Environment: real
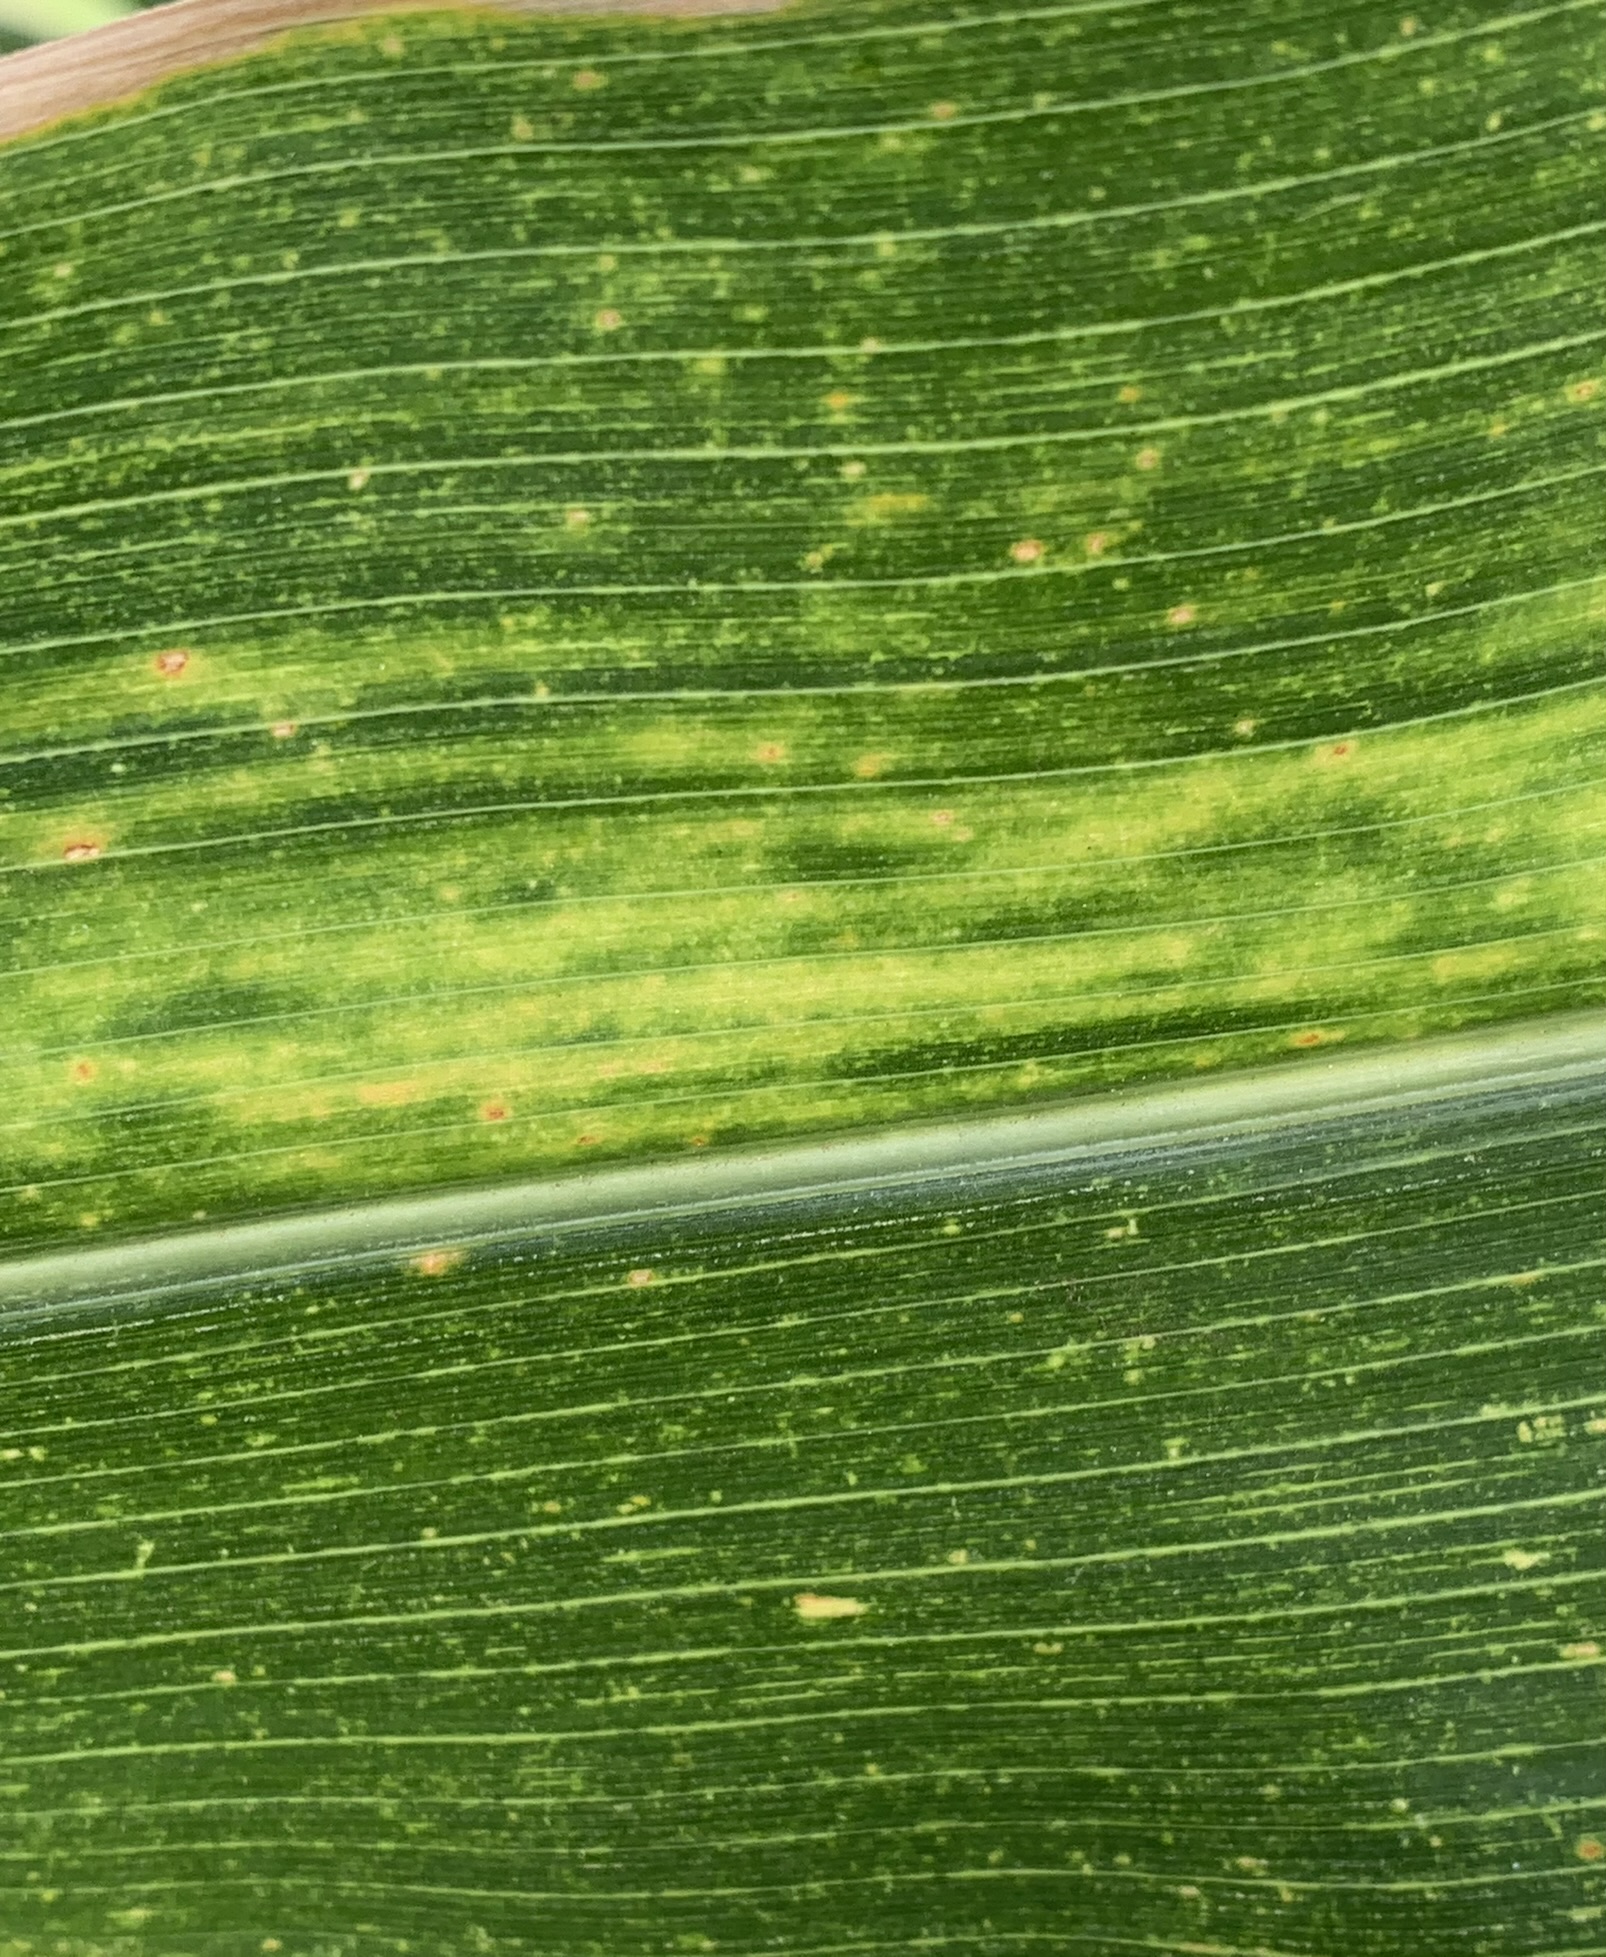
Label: lethal_necrosis